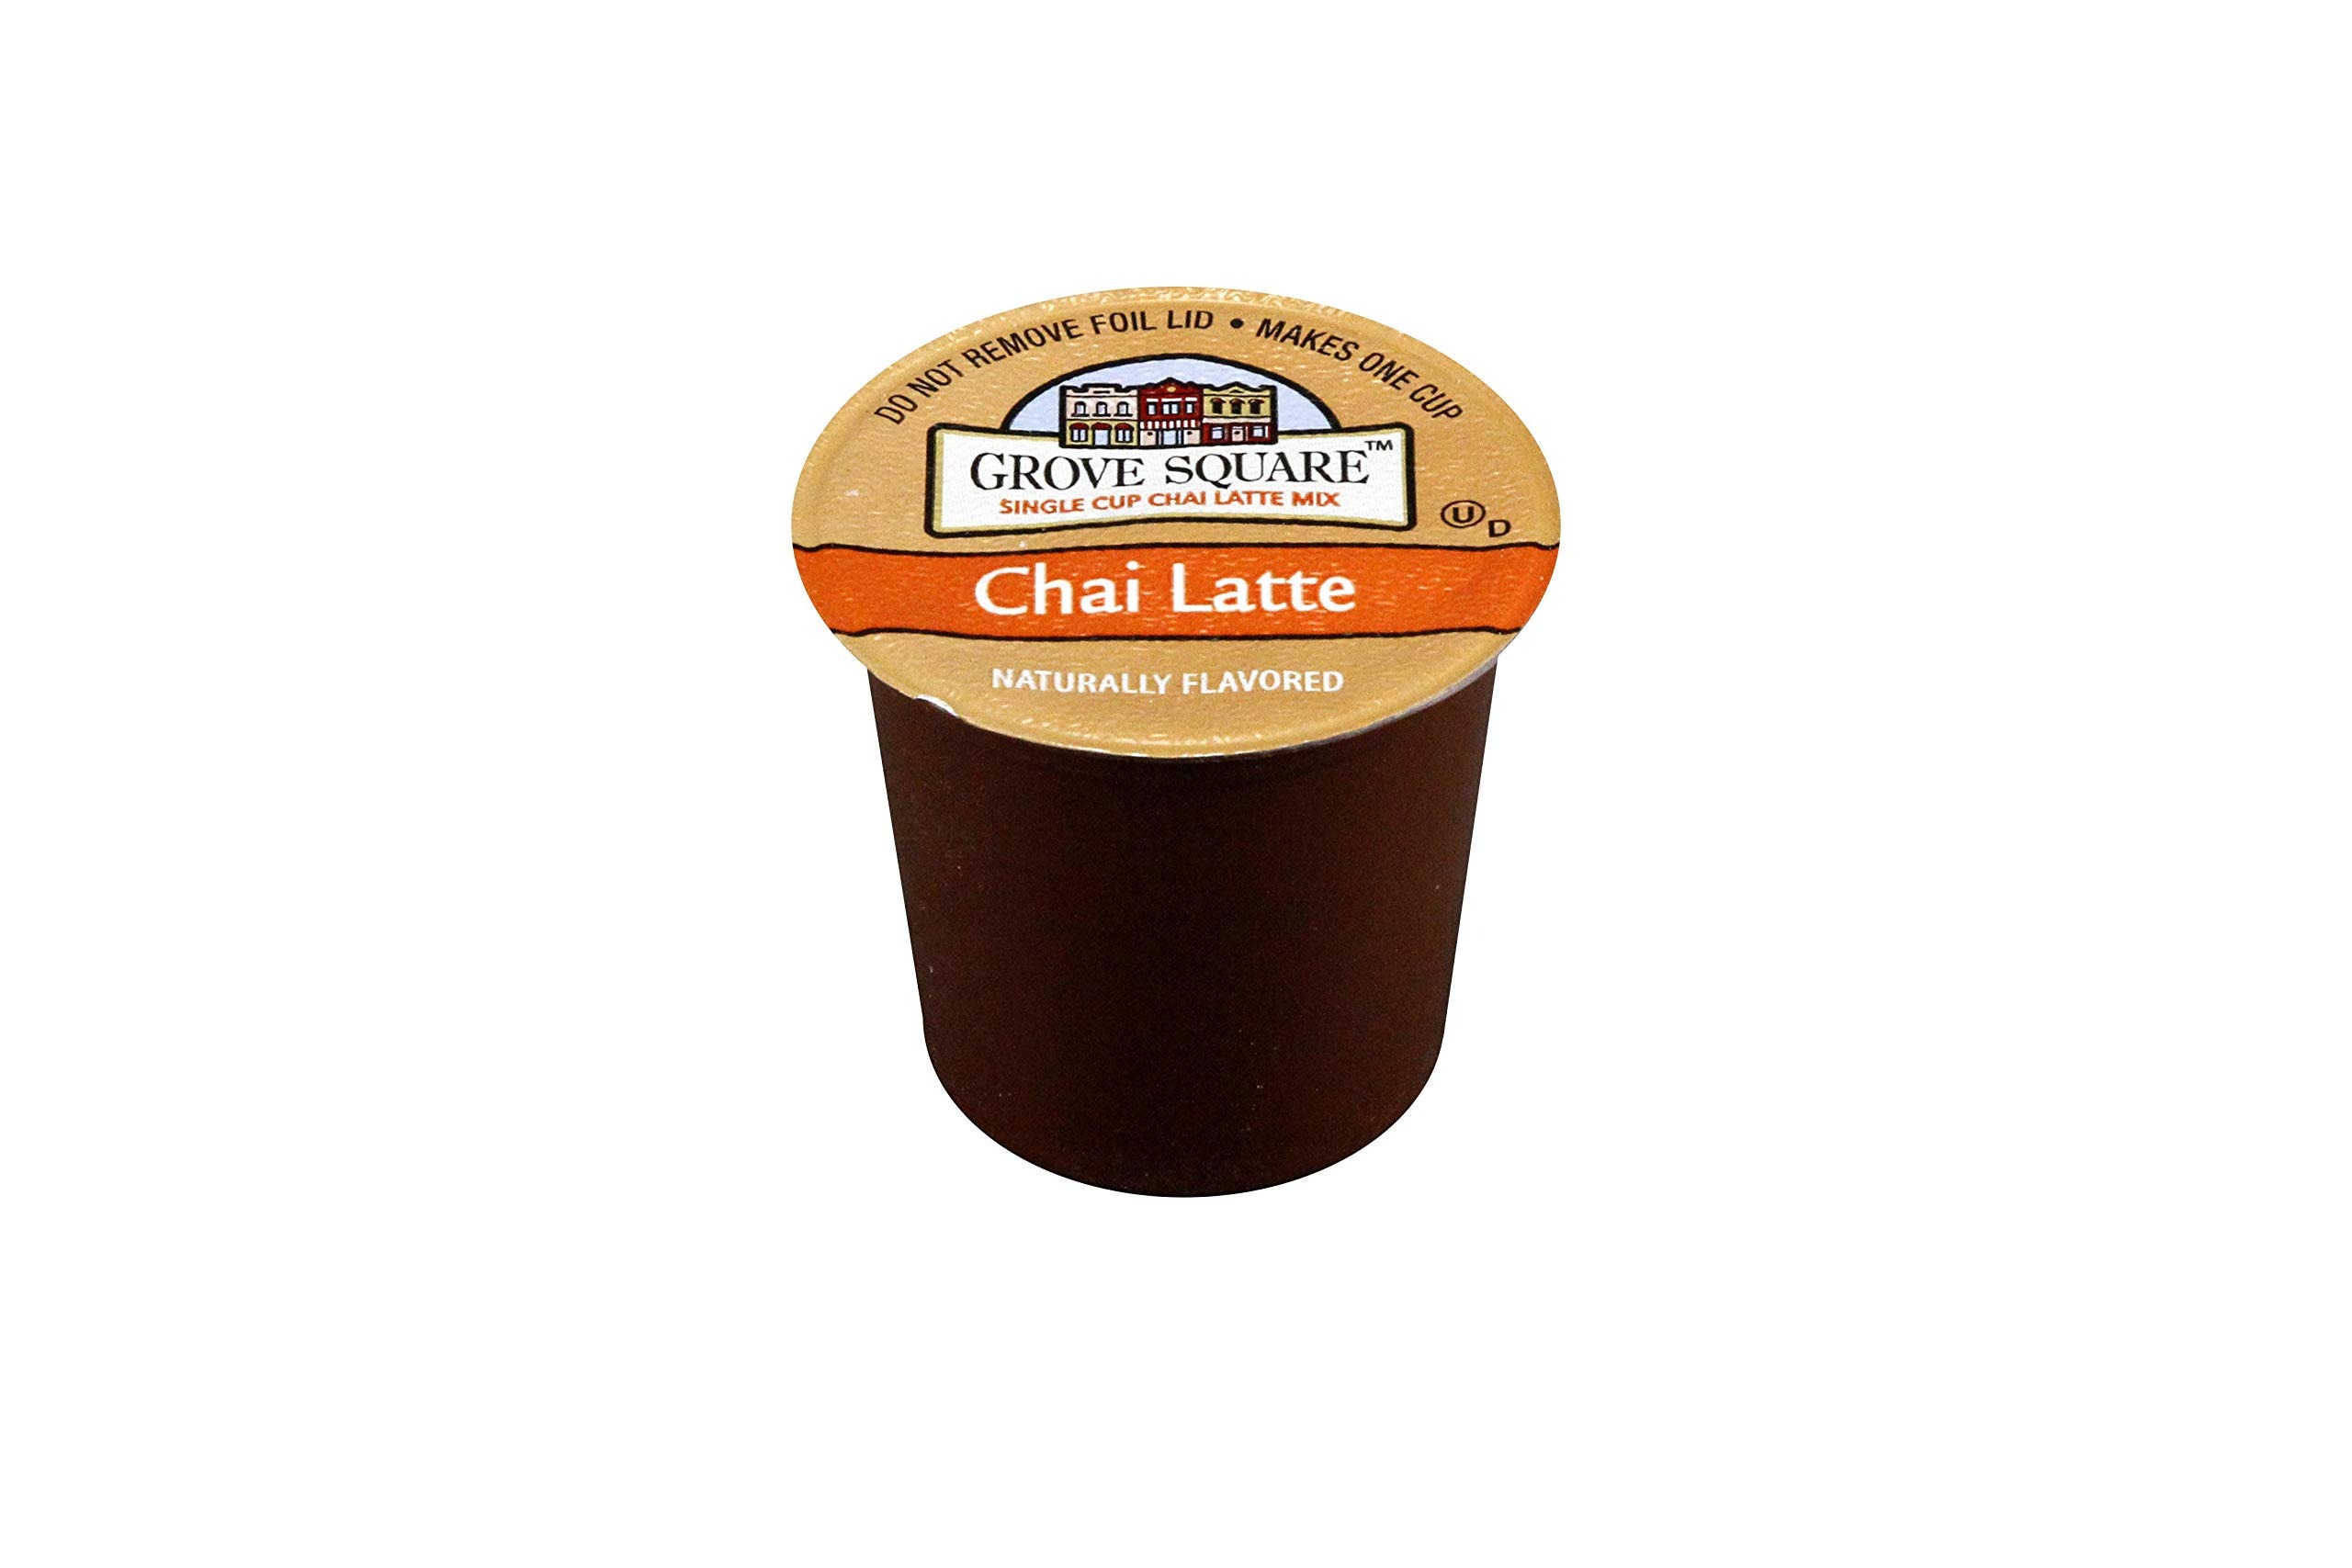
Item Name: Grove Square Chai Latte, 12.7 Ounce - 24 per pack - 4 packs per case.
Value: 4.0
Unit: Count

Price: 59.02